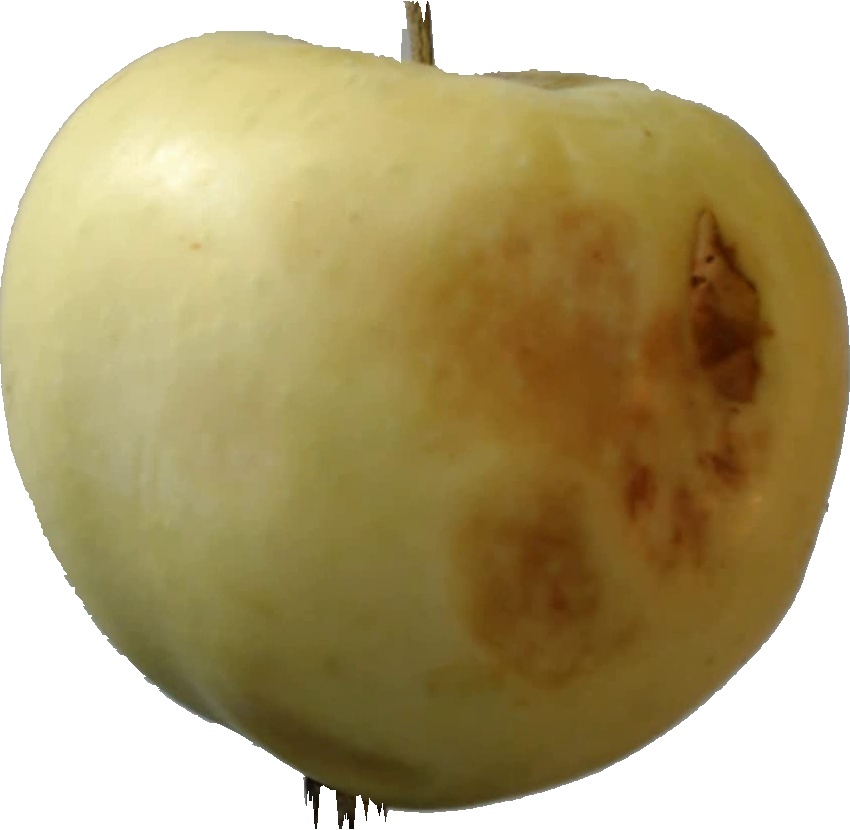
Label: apple_hit_1